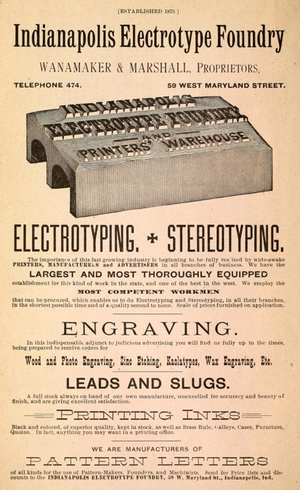
La stéréotypie est une technique de fabrication de formes imprimantes en relief, en vue